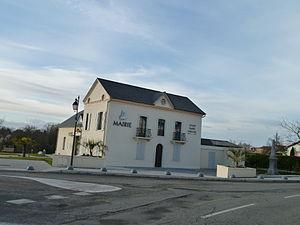
Mairie de Navailles-Angos
Navailles-Angos est une commune française située dans le département des Pyrénées-Atlantiques, en région Nouvelle-Aquitaine.